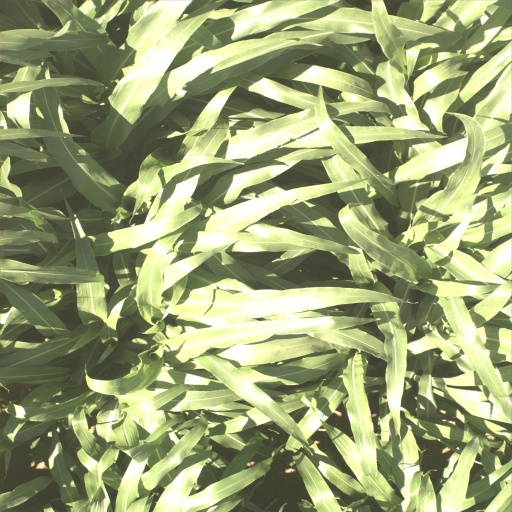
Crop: sorghum